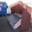
Label: couch